Architecture of Seattle

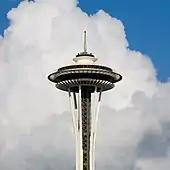
Space Needle (John Graham, Jr., 1960–1962)

Paul Hayden Kirk, another modernist and "the most widely published of Seattle's architects," was born in Salt Lake City but moved to Seattle with his family as a child. His early work was residential and historicist; in the 1940s he began to move in the direction of the International Style and to work increasingly on religious and public buildings. By the mid-1950s, he was developing a modernist style of his own, adopting similar materials to those used by Thiry. Among his buildings in Seattle are University Unitarian Church (1955–1959), Japanese Presbyterian Church (1962–1963), the Magnolia branch of Seattle Public Library (1962–1964), and Meany Hall (1966–1974), the Odegaard Undergraduate Library (1966–1971), and the associated underground parking structure on the University of Washington main campus.